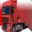
Label: truck